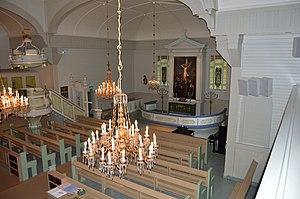
L'église d'Iitti est une église luthérienne construite à Iitti en Finlande.